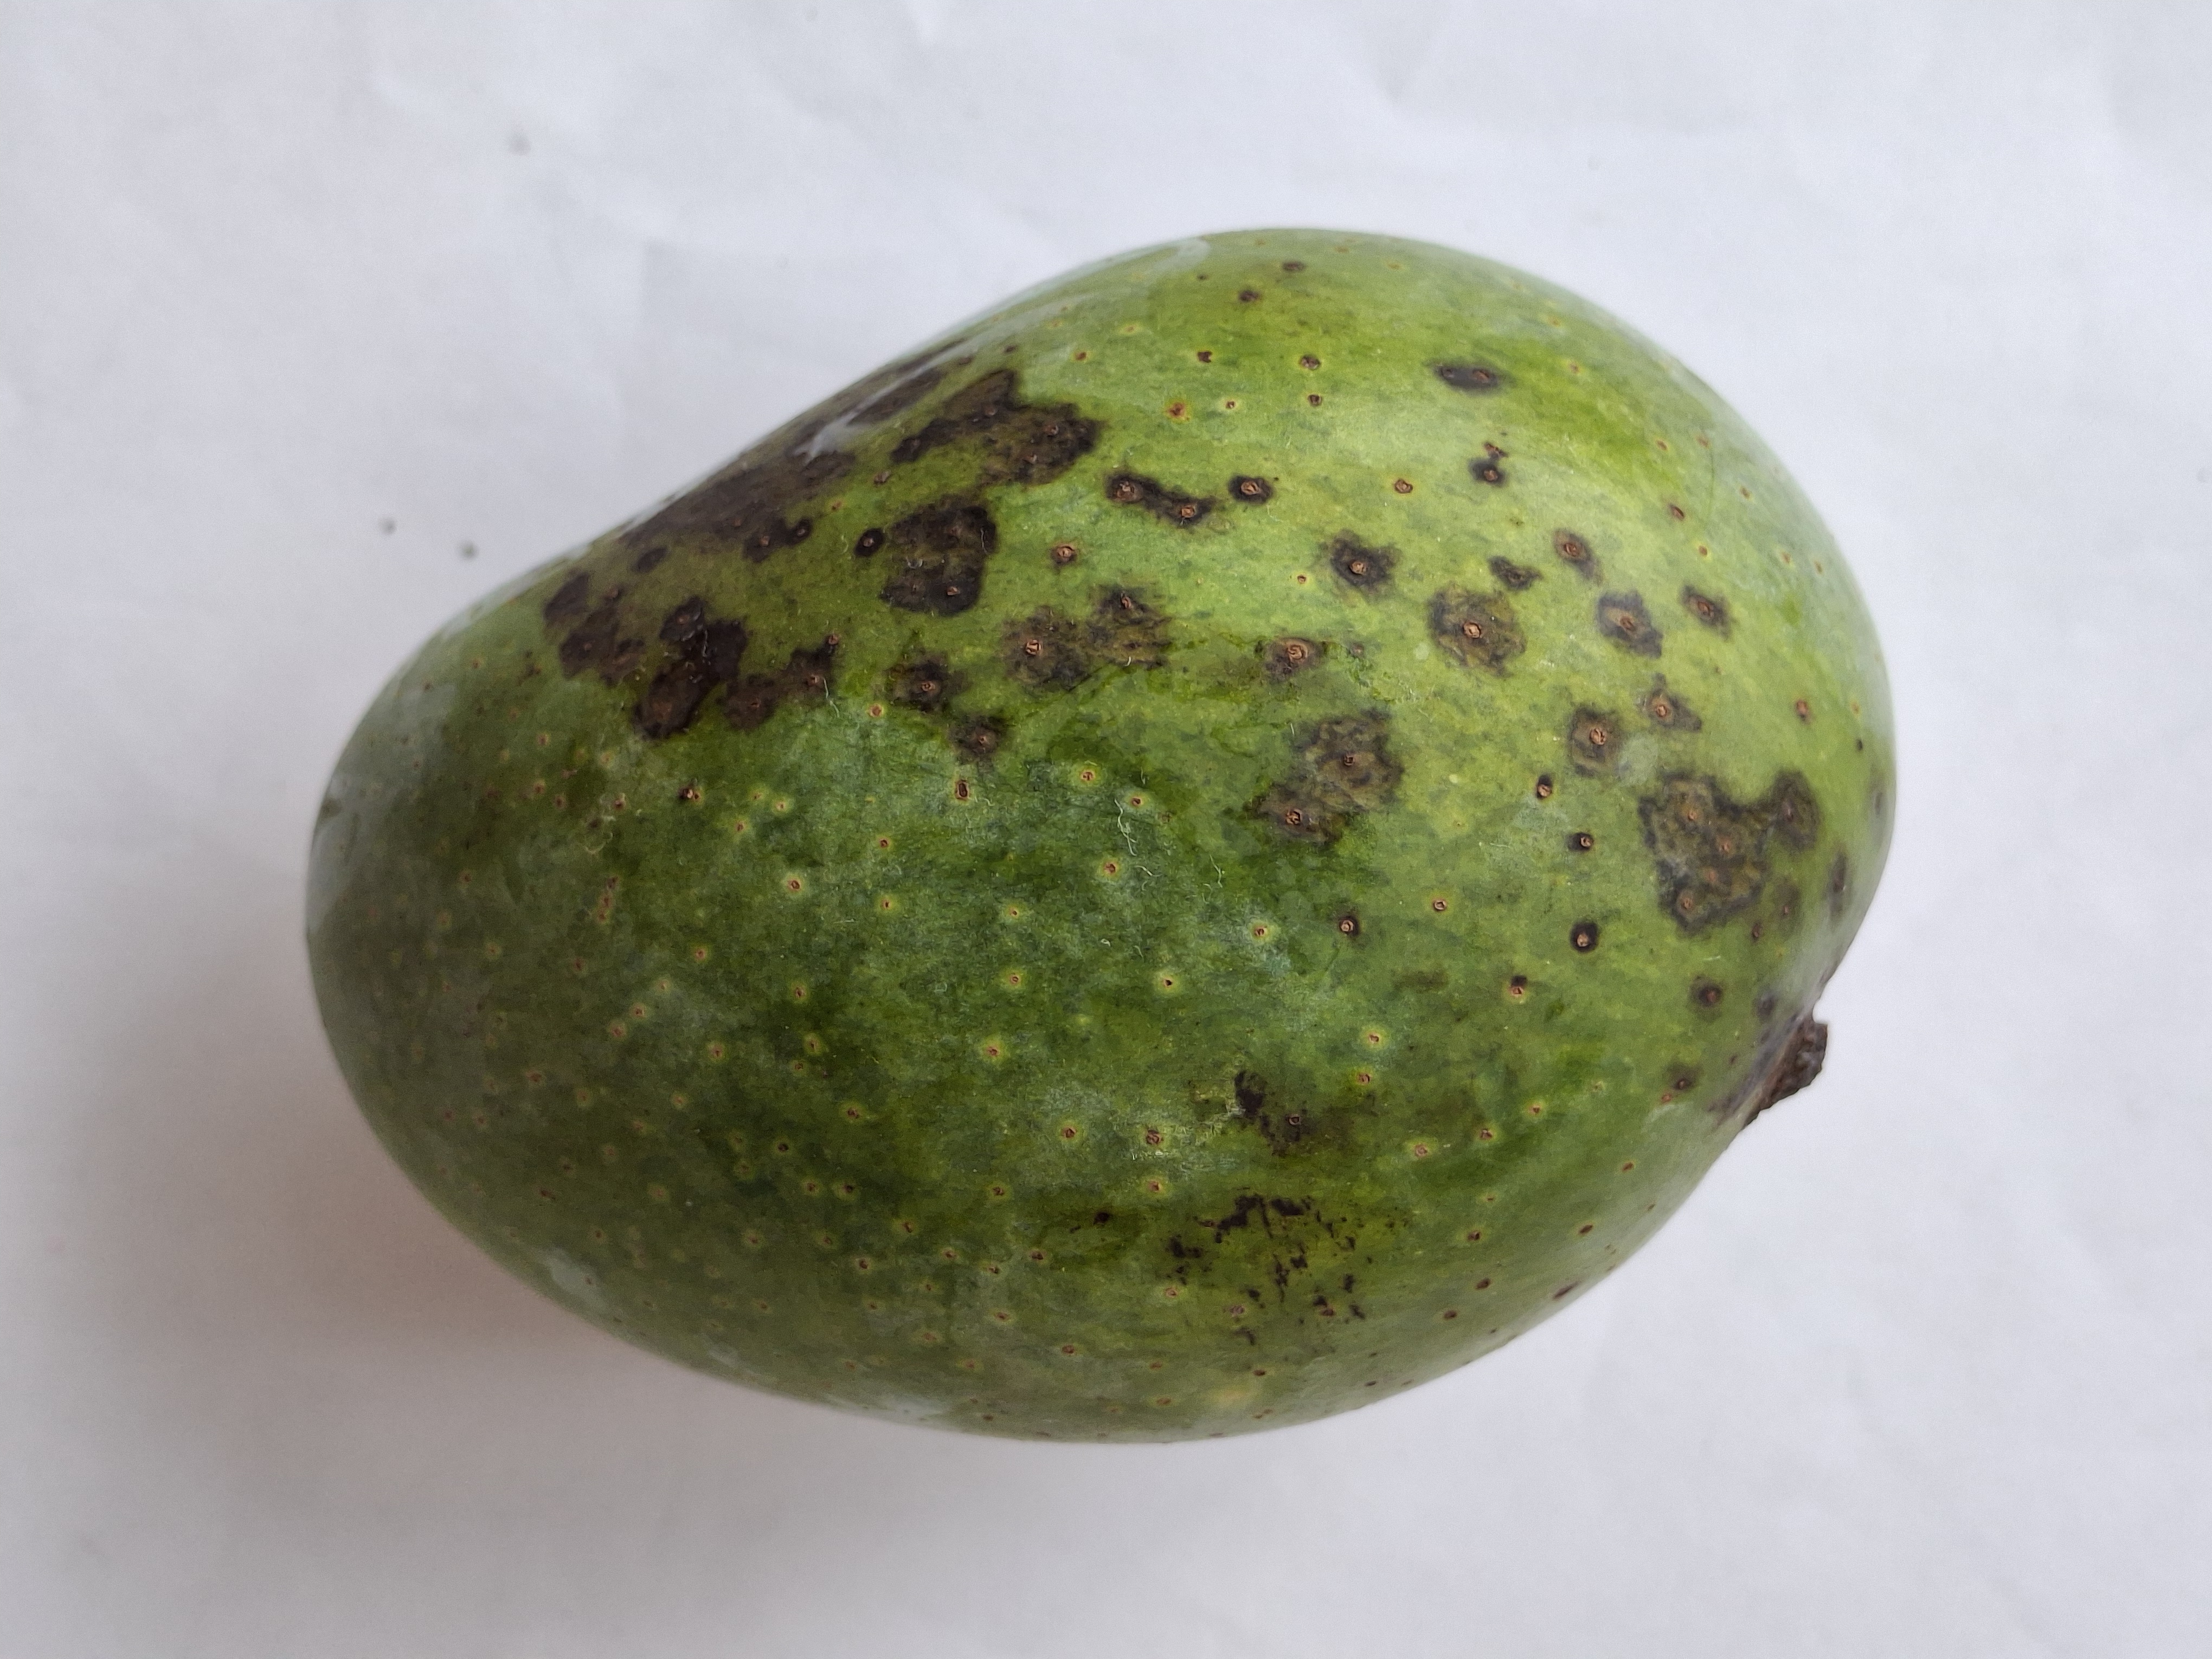
Mango variety: GopalBhog